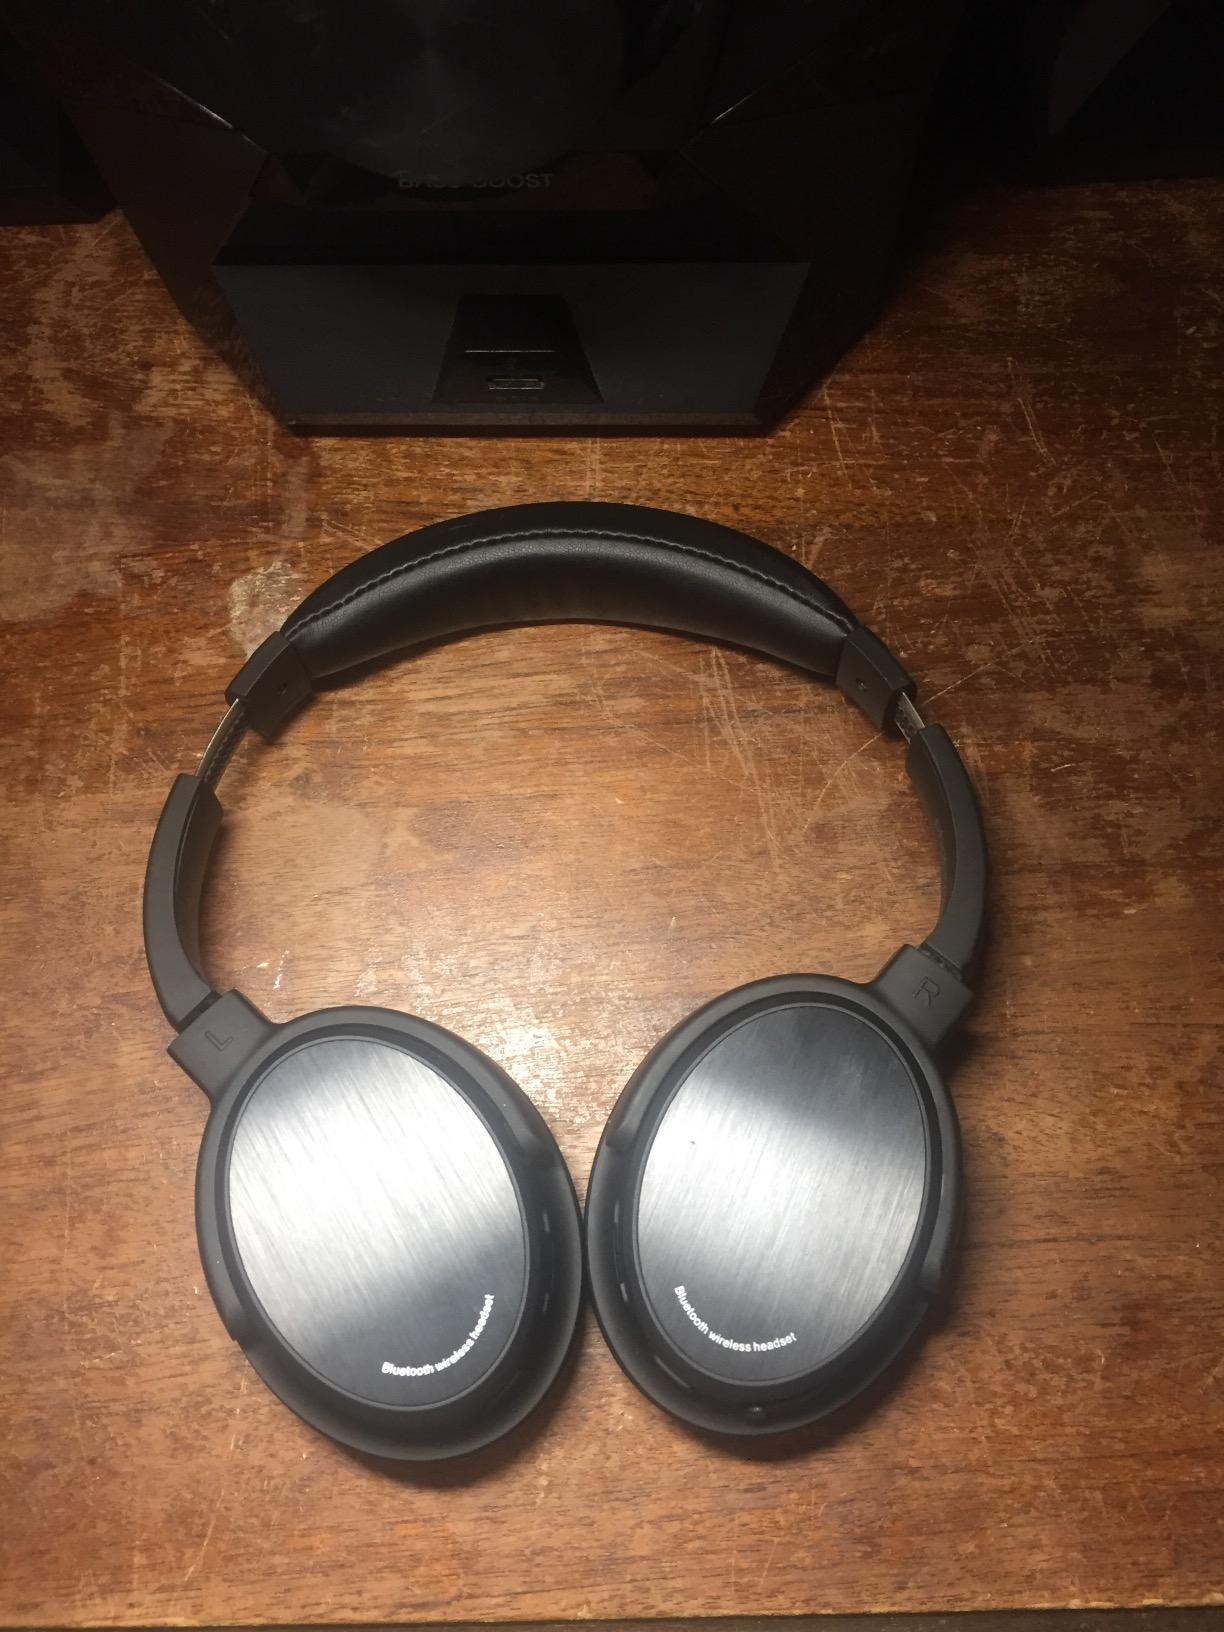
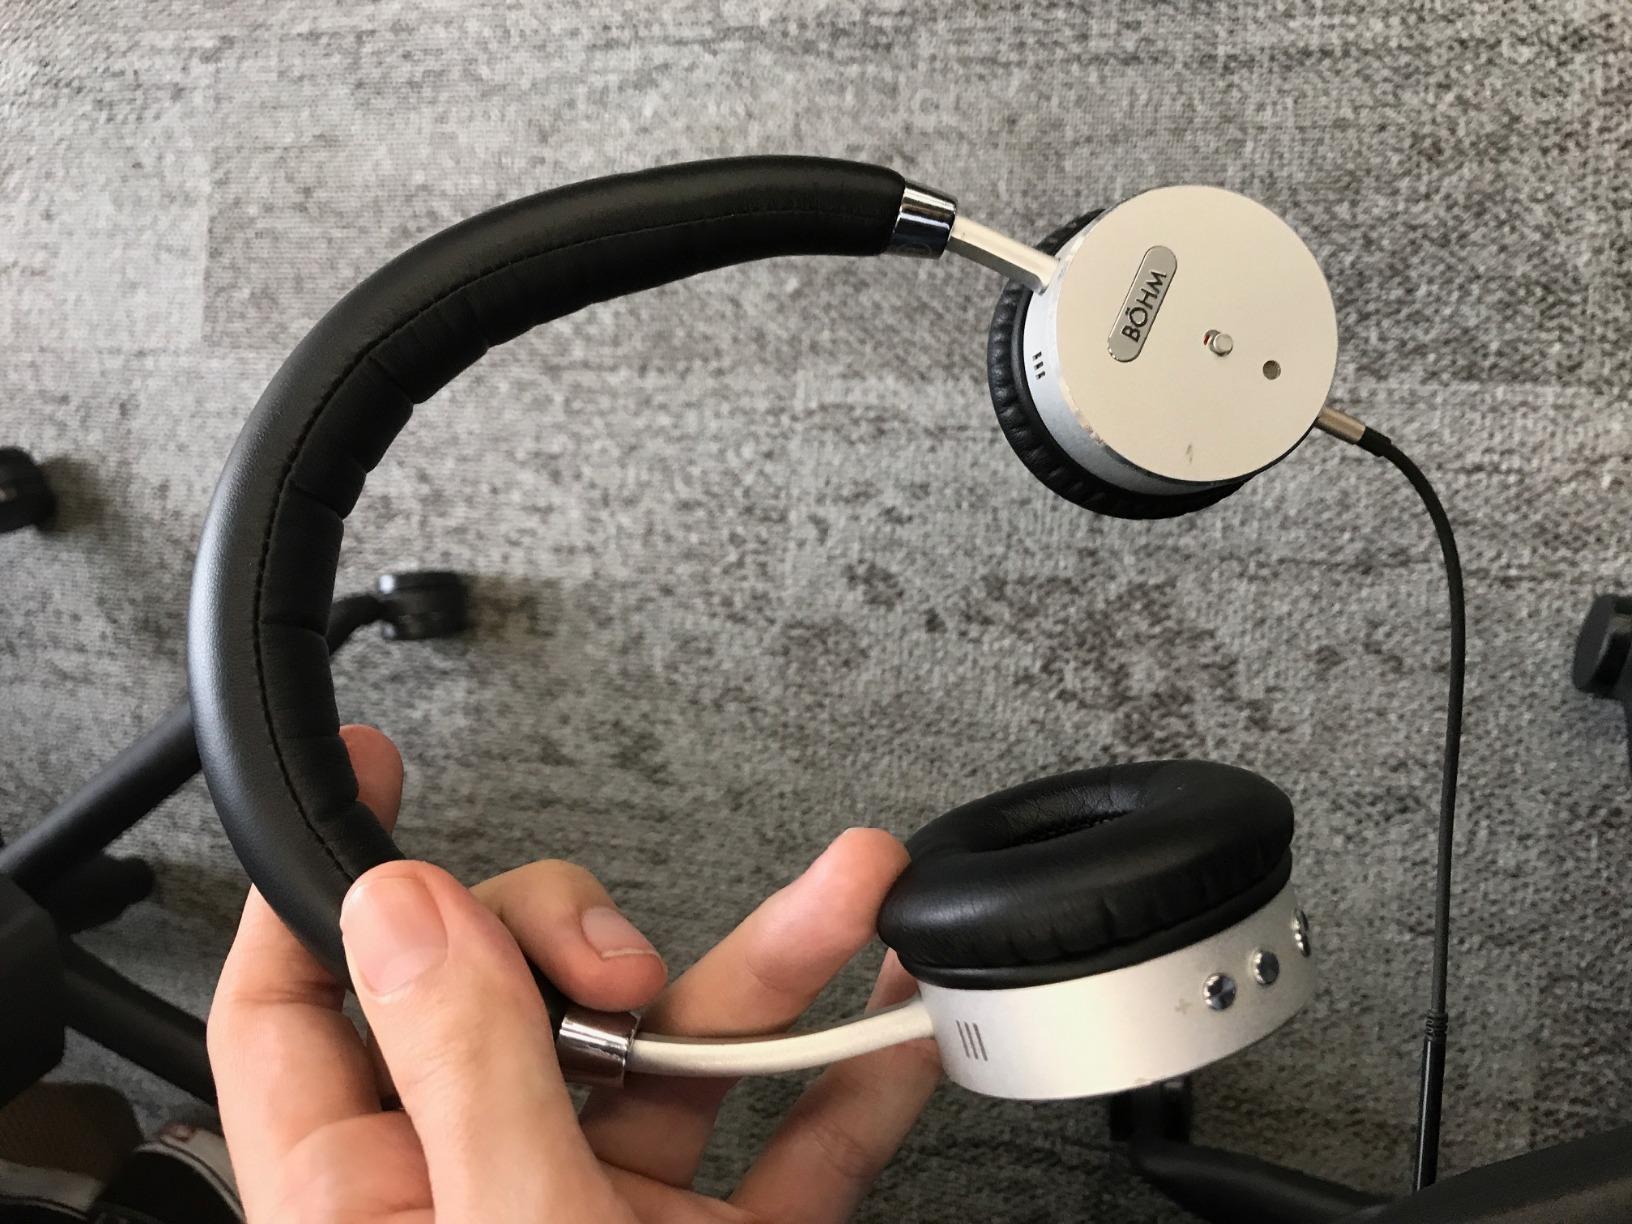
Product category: headphones
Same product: no